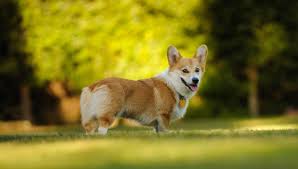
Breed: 205-n000029-Pembroke